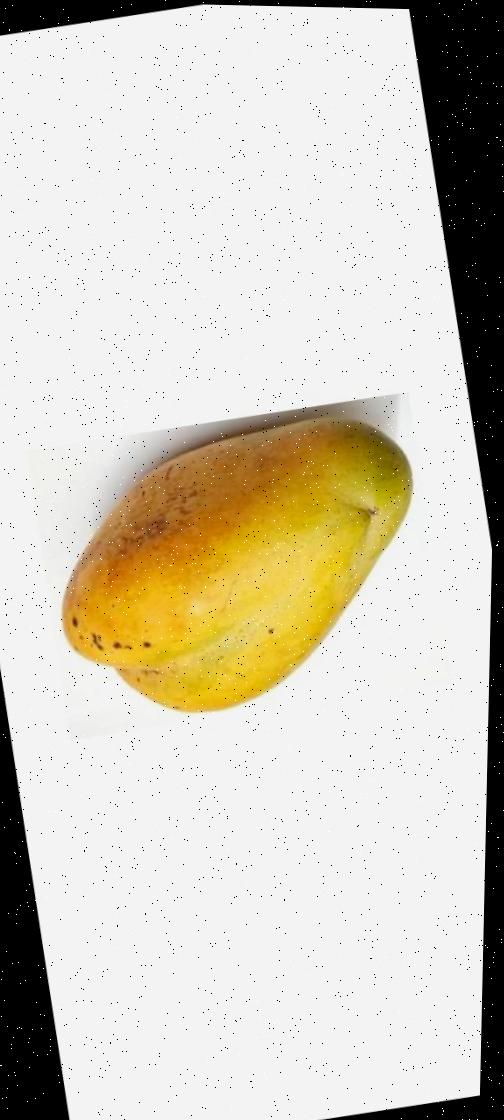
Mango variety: Bari-11